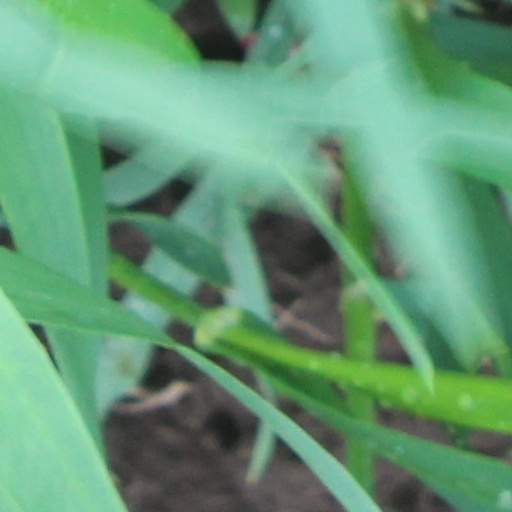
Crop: wheat